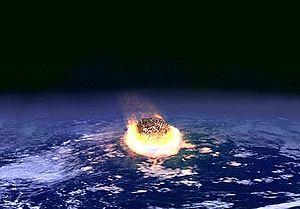
La notion de risque de catastrophe planétaire ou de catastrophe globale est introduite en 2008 par le philosophe Nick Bostrom pour désigner un événement futur hypothétique qui aurait le potentiel de dégrader le bien-être de la majeure partie de l'humanité, par exemple en détruisant la civilisation moderne ; il avait proposé également dès 2002 d'appeler risque existentiel un évènement qui pourrait causer l’extinction de l'humanité.
Un objet géocroiseur est un astéroïde ou une comète du système solaire que son orbite autour du Soleil amène à faible distance de l'orbite terrestre, et donc potentiellement à proximité de la Terre. Compte tenu de leur masse et de leur vitesse, les objets géocroiseurs peuvent entrainer une catastrophe humaine majeure éventuellement planétaire même si la probabilité d'un tel impact est extrêmement faible.
Deep Impact ou L'impact au Québec, est un film américain réalisé par Mimi Leder, sorti en 1998.
L’échelle de Kardachev, proposée en 1964 par l'astronome soviétique Nikolaï Kardachev, est une méthode théorique de classement des civilisations en fonction de leur niveau technologique et de leur consommation énergétique. Cette échelle a été largement adoptée par les chercheurs du projet SETI et les futurologues, bien que l'existence de civilisations extraterrestres reste encore hypothétique.
Les stratégies de déviation des astéroïdes sont les méthodes grâce auxquelles des objets géocroiseurs pourraient être déviés afin d'empêcher une collision avec la Terre. L'orbite de ces astéroïdes ou comètes - également désignés par leur acronyme anglais NEO - présente la particularité de couper celle de la Terre ou de s'en approcher de très près. Régulièrement certains d'entre eux percutent notre planète. Si les plus petits de ces objets n'occasionnent aucun dégât, ceux dont la taille dépasse quelques dizaines de mètres peuvent faire de nombreuses victimes mais leur fréquence est très faible. Au delà d'un diamètre d'un kilomètre, l'impact peut avoir des répercussions planétaires. Depuis la fin des années 1990, cette menace est prise en compte par certaines organisations gouvernementales en particulier par la NASA et des stratégies permettant d'éviter une catastrophe sont élaborées. Celles-ci consistent d'abord à identifier et caractériser l'orbite des géocroiseurs les plus menaçants de manière exhaustive. Pour empêcher l'impact il faut dévier leur trajectoire.